José Luis López Vázquez

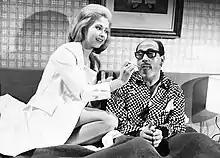
With Fanny Cano in "Operación secretaria" (1966)

In the early 1960s he worked on two Berlanga's savage satires: "Plácido" (1961), nominated to the Academy Award as Best Foreign Language Film in 1962, where López Vázquez shined in the role as Gabino Quintanilla, an event organizer without moral principles. His performance was acclaimed in the Sant Jordi Awards as Best Actor. And the classic Spanish film "El Verdugo" (The Executioner, 1963), playing an eccentric tailor who is brother of the main character (Nino Manfredi). He portrayed relevant comic roles such as the godfather in "La gran familia" (1962), and as Fernando Galindo, a bank clerk who plans a robbery of his own bank with the help of other employees in José María Forqué's comedy "Atraco a las tres" (Robbery at 3 o'clock, 1962). The character's quote "Fernando Galindo, un admirador, un amigo, un esclavo, un siervo" ("Fernando Galindo, an admirer, a friend, a slave, a servant") would become essential within Spanish culture. The movie co-starred the Spanish actress Gracita Morales, which he formed a popular partnership in such comedies as Pedro Lazaga's "Sor Citroën" (1967), and Mariano Ozores' "Operation Mata Hari" (1968). Together with Paco Martínez Soria he also stars in Lazaga's 1968 film "", one of the most representative comedies of the construction boom in the 60s in Spain.